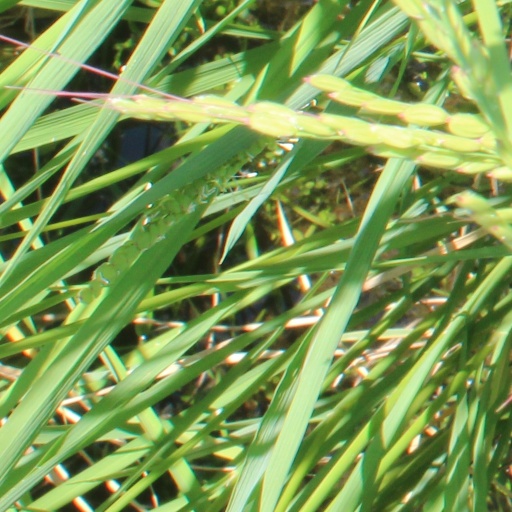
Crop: rice